Japanese aircraft carrier Taiyō

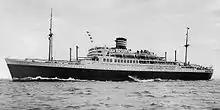
Sister ship "Nitta Maru" in passenger service, 1940

The "Nitta Maru"-class ships were intended to upgrade the passenger service of NYK (Japan Mail Shipping Line) to Europe and it was reported that "Nitta Maru" was the first ship to be fully air conditioned in the passenger quarters. The IJN subsidized all three "Nitta Maru"-class ships for possible conversion into auxiliary aircraft carriers. "Kasuga Maru" was the last ship of her class and was built by Mitsubishi Shipbuilding & Engineering Co. at their Nagasaki shipyard for NYK. She was laid down on 6 January 1940 as yard number 752 and launched on 19 September 1940. Sources are contradictory regarding when the conversion occurred and if the ship was completed before the conversion began. Jentschura, Jung and Mickel state that "Kasuga Maru" was towed to Sasebo Naval Arsenal for conversion on 1 May 1941. Stille, however, and Watts & Gordon say the conversion began while the ship was under construction. This is indirectly supported by the allocation of a new yard number, 888, to the ship. Tully, on the other hand, says that she was requisitioned on 10 February 1941 and was used as a transport until the conversion began on 1 May.